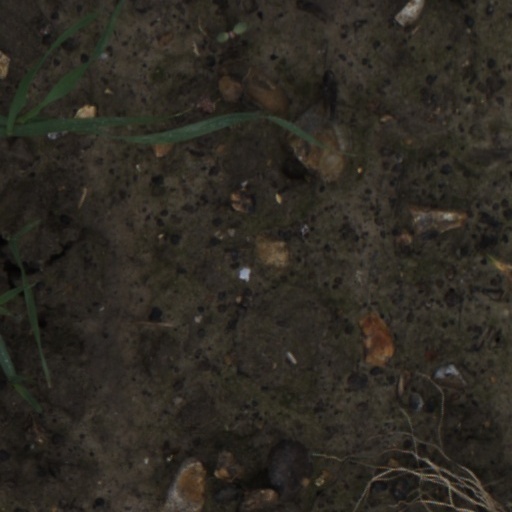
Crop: wheat